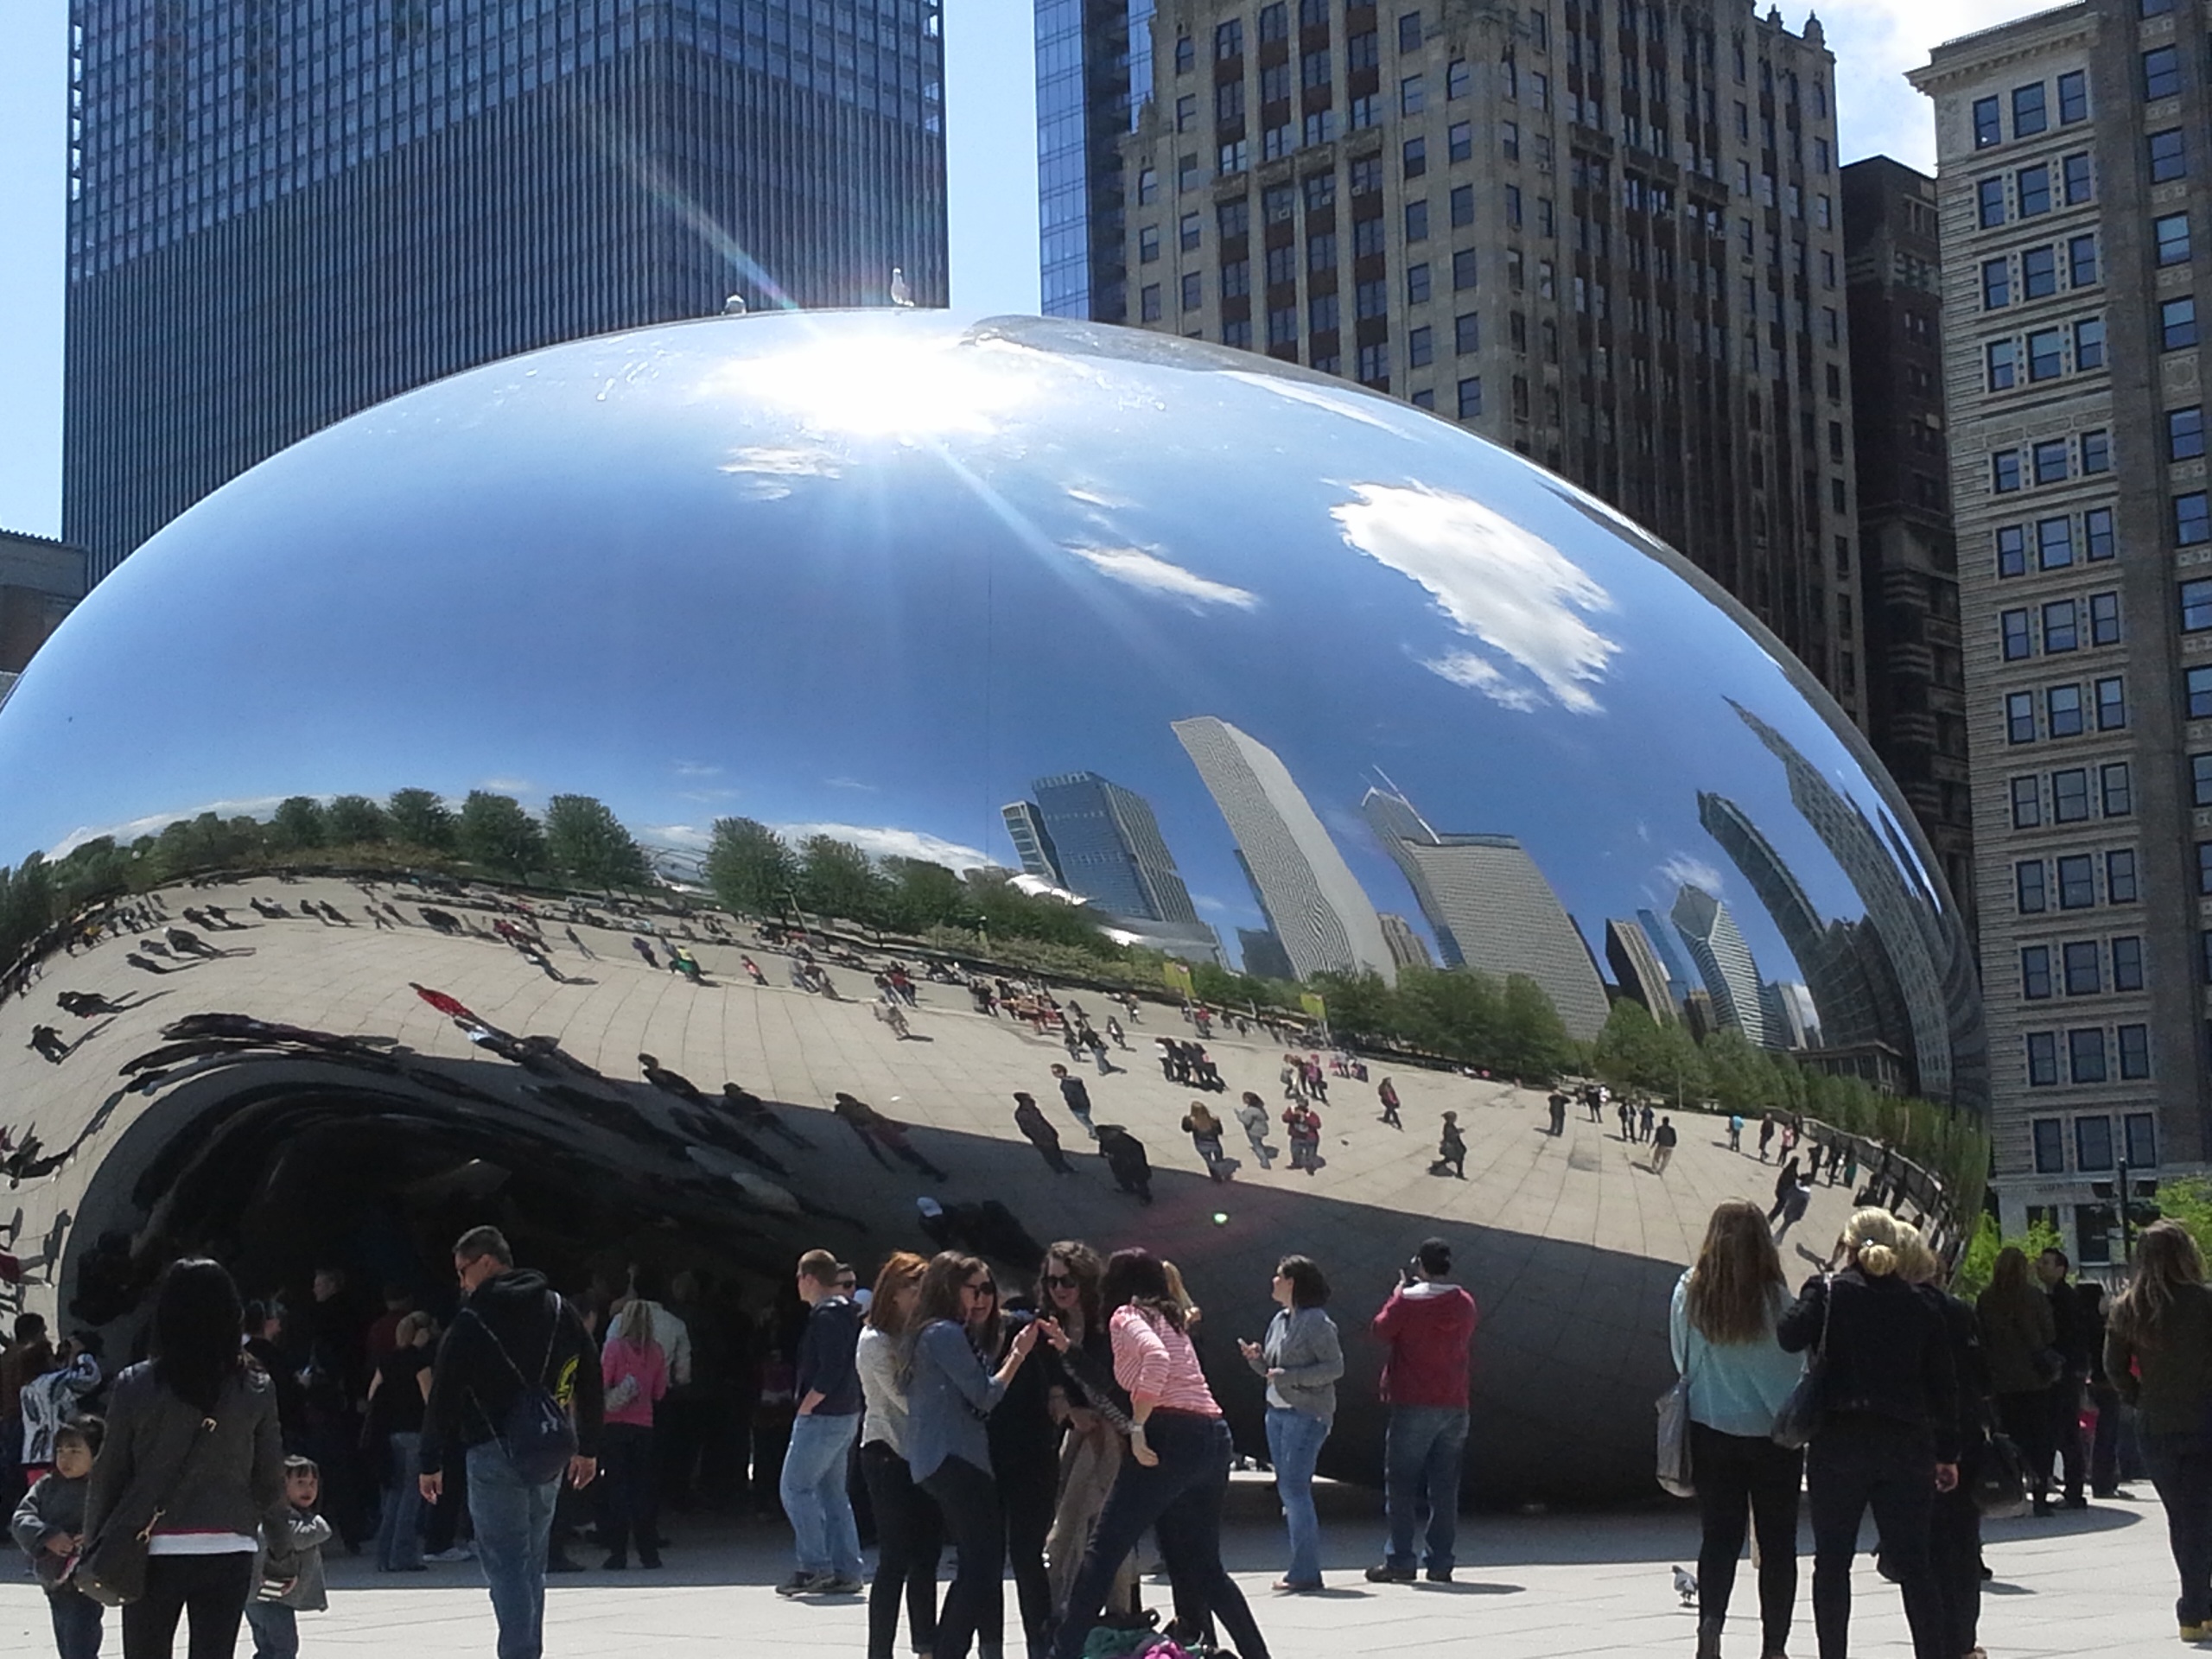
architecture, city, crowd, downtown, bean, chicago, stadium, world, sculpture, theatre, arena, millennium, cloud gate